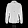
Label: Coat